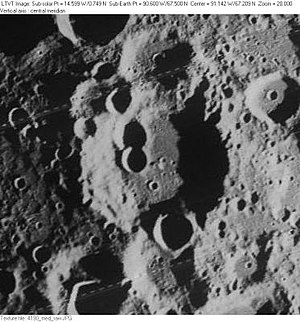
Cremona (månekrater)
Cremona er et nedslagskrater på Månen. Det befinder sig på Månens bagside langs den nord-nordvestlige rand. På grund af dets placering ses Cremona fra siden i perspektivisk forkortning fra Jorden, og dets synlighed er påvirket af libration. Det er opkaldt efter den italienske matematiker Luigi Cremona.